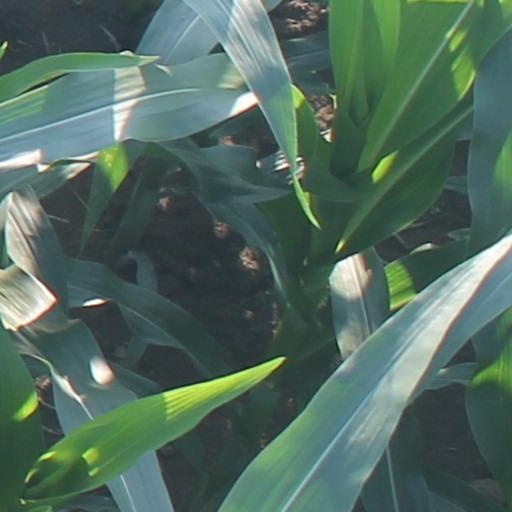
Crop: maize; corn